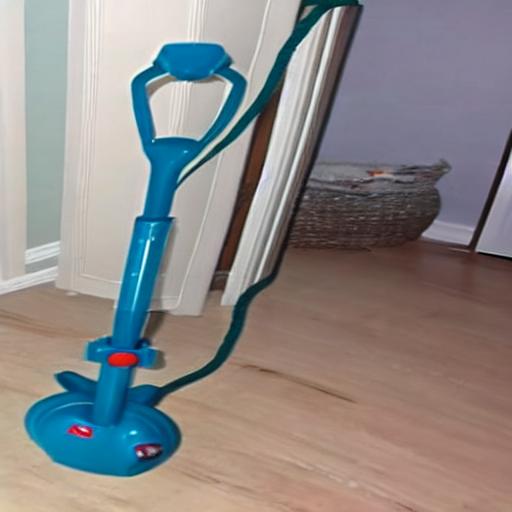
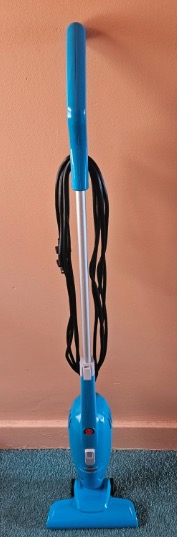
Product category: items_vacuum
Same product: no